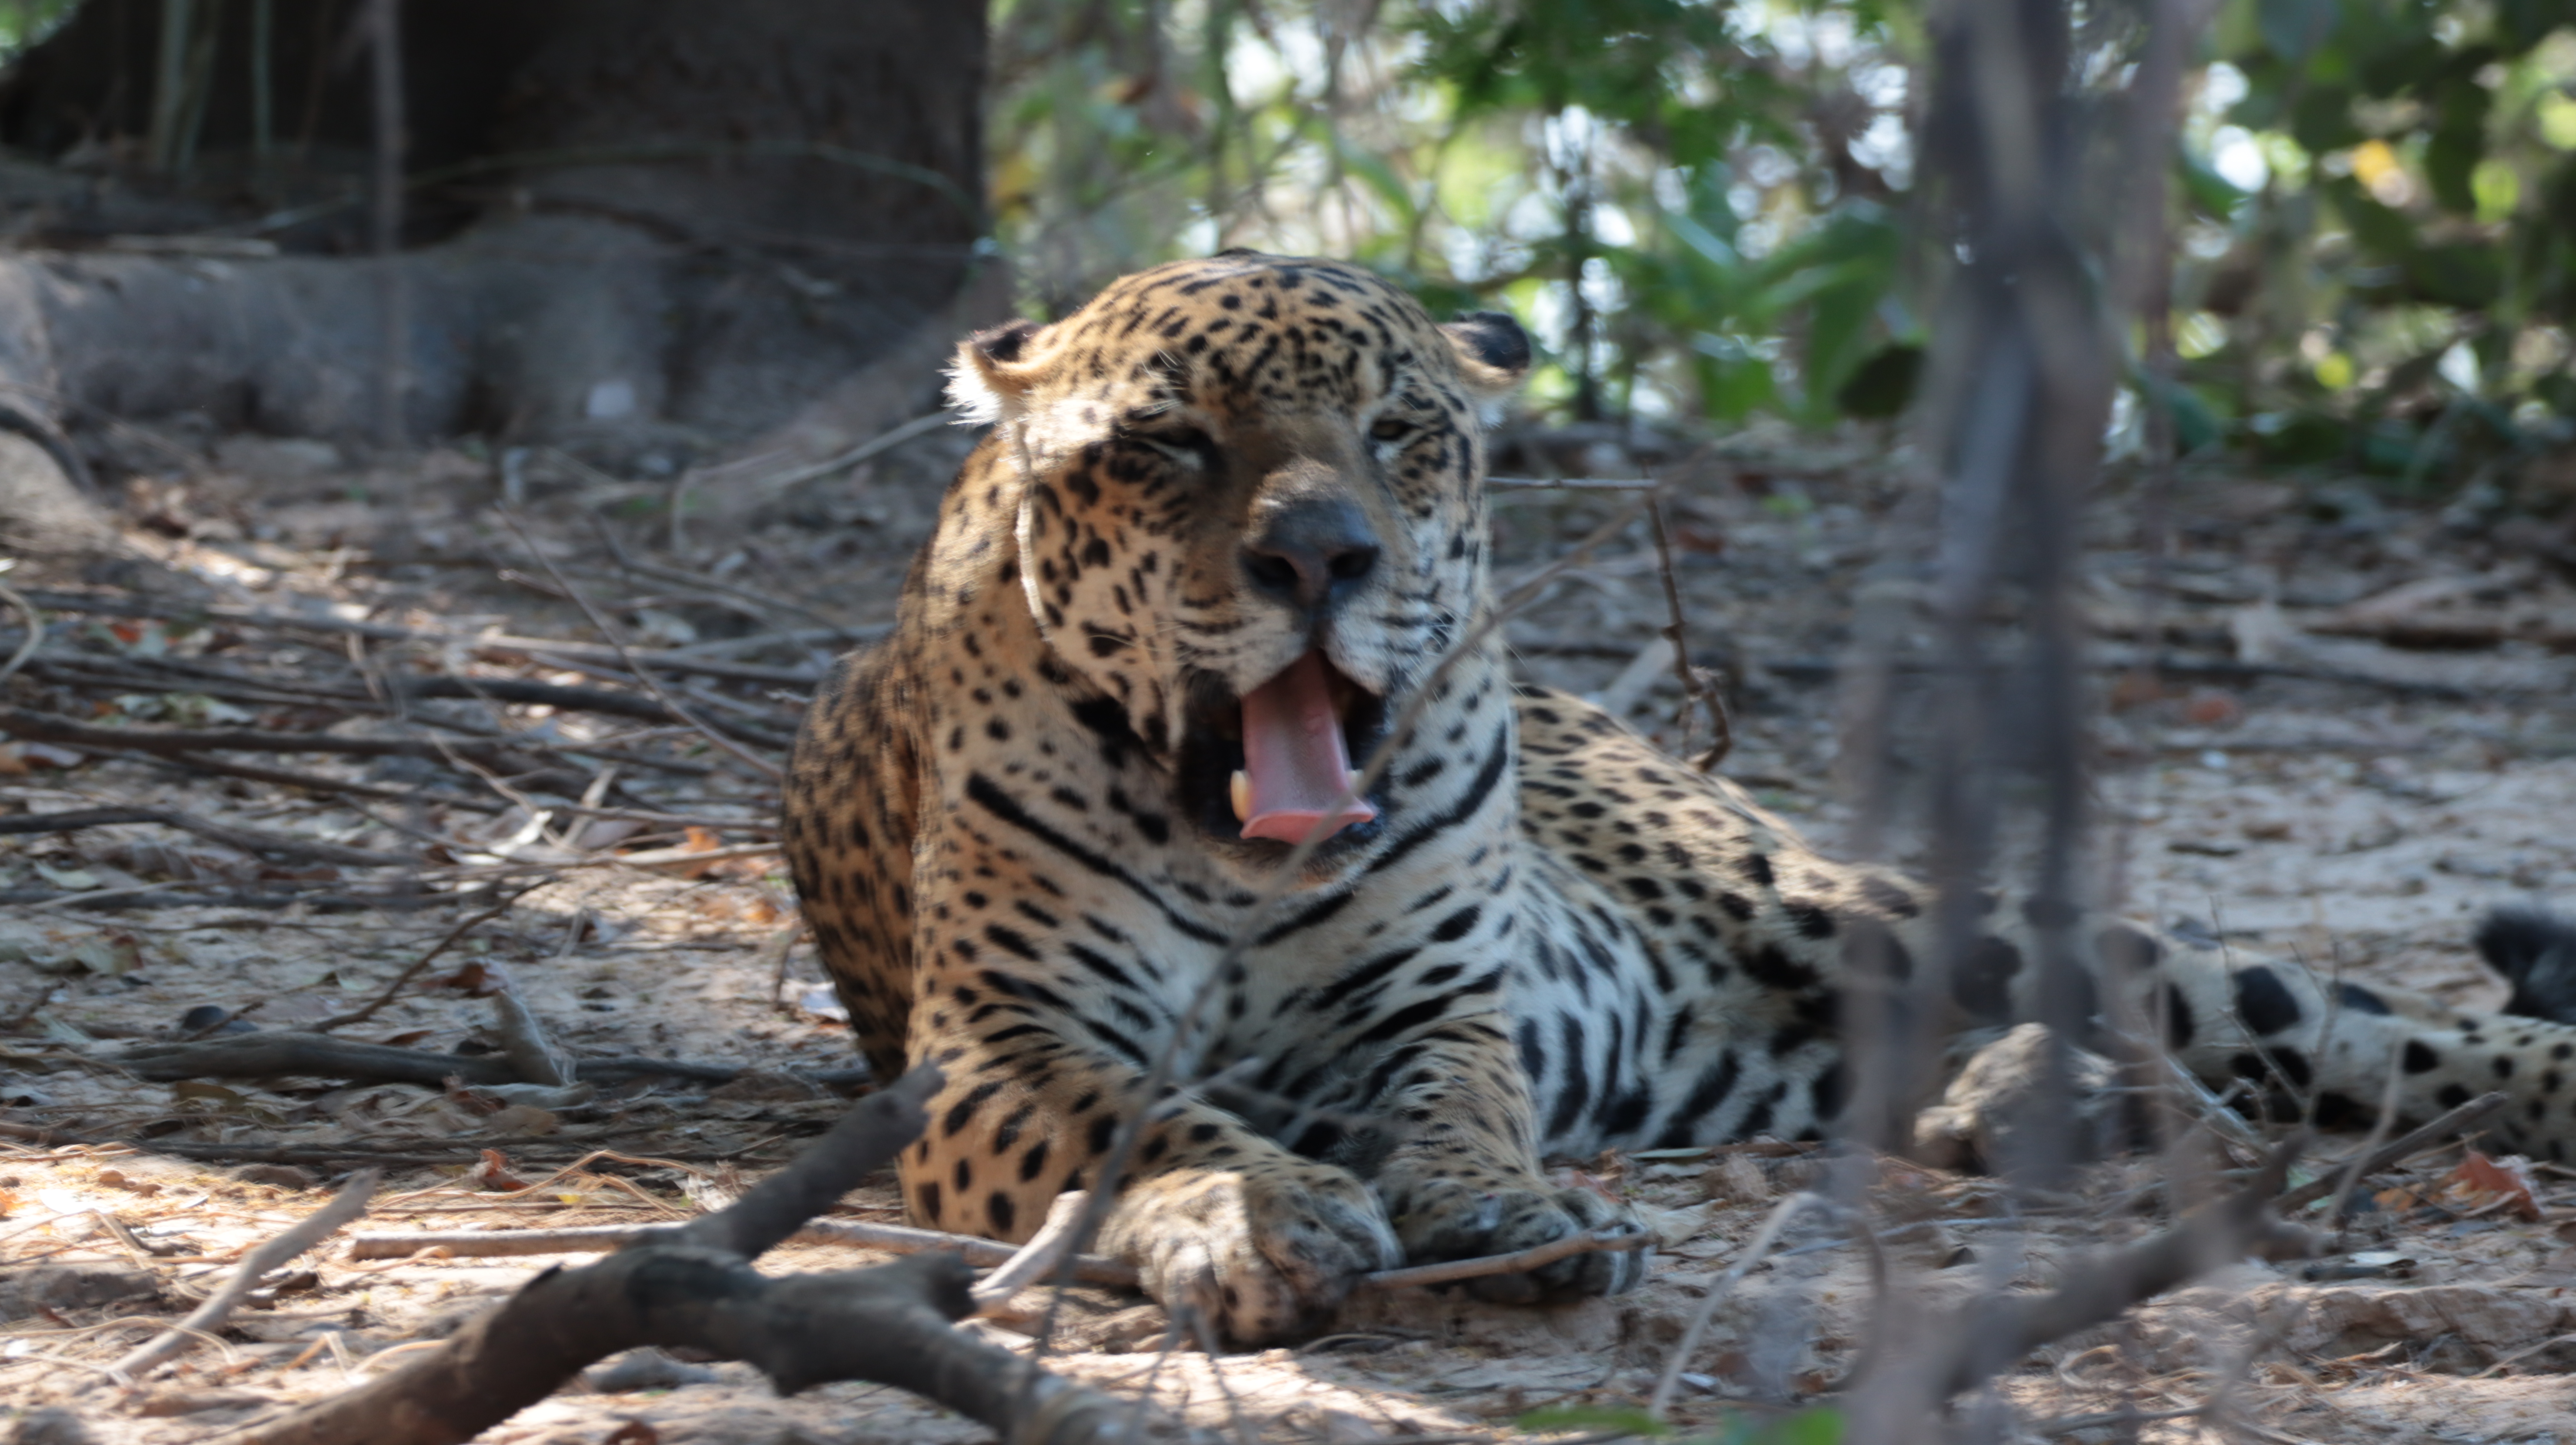
Jaguar: Kwang